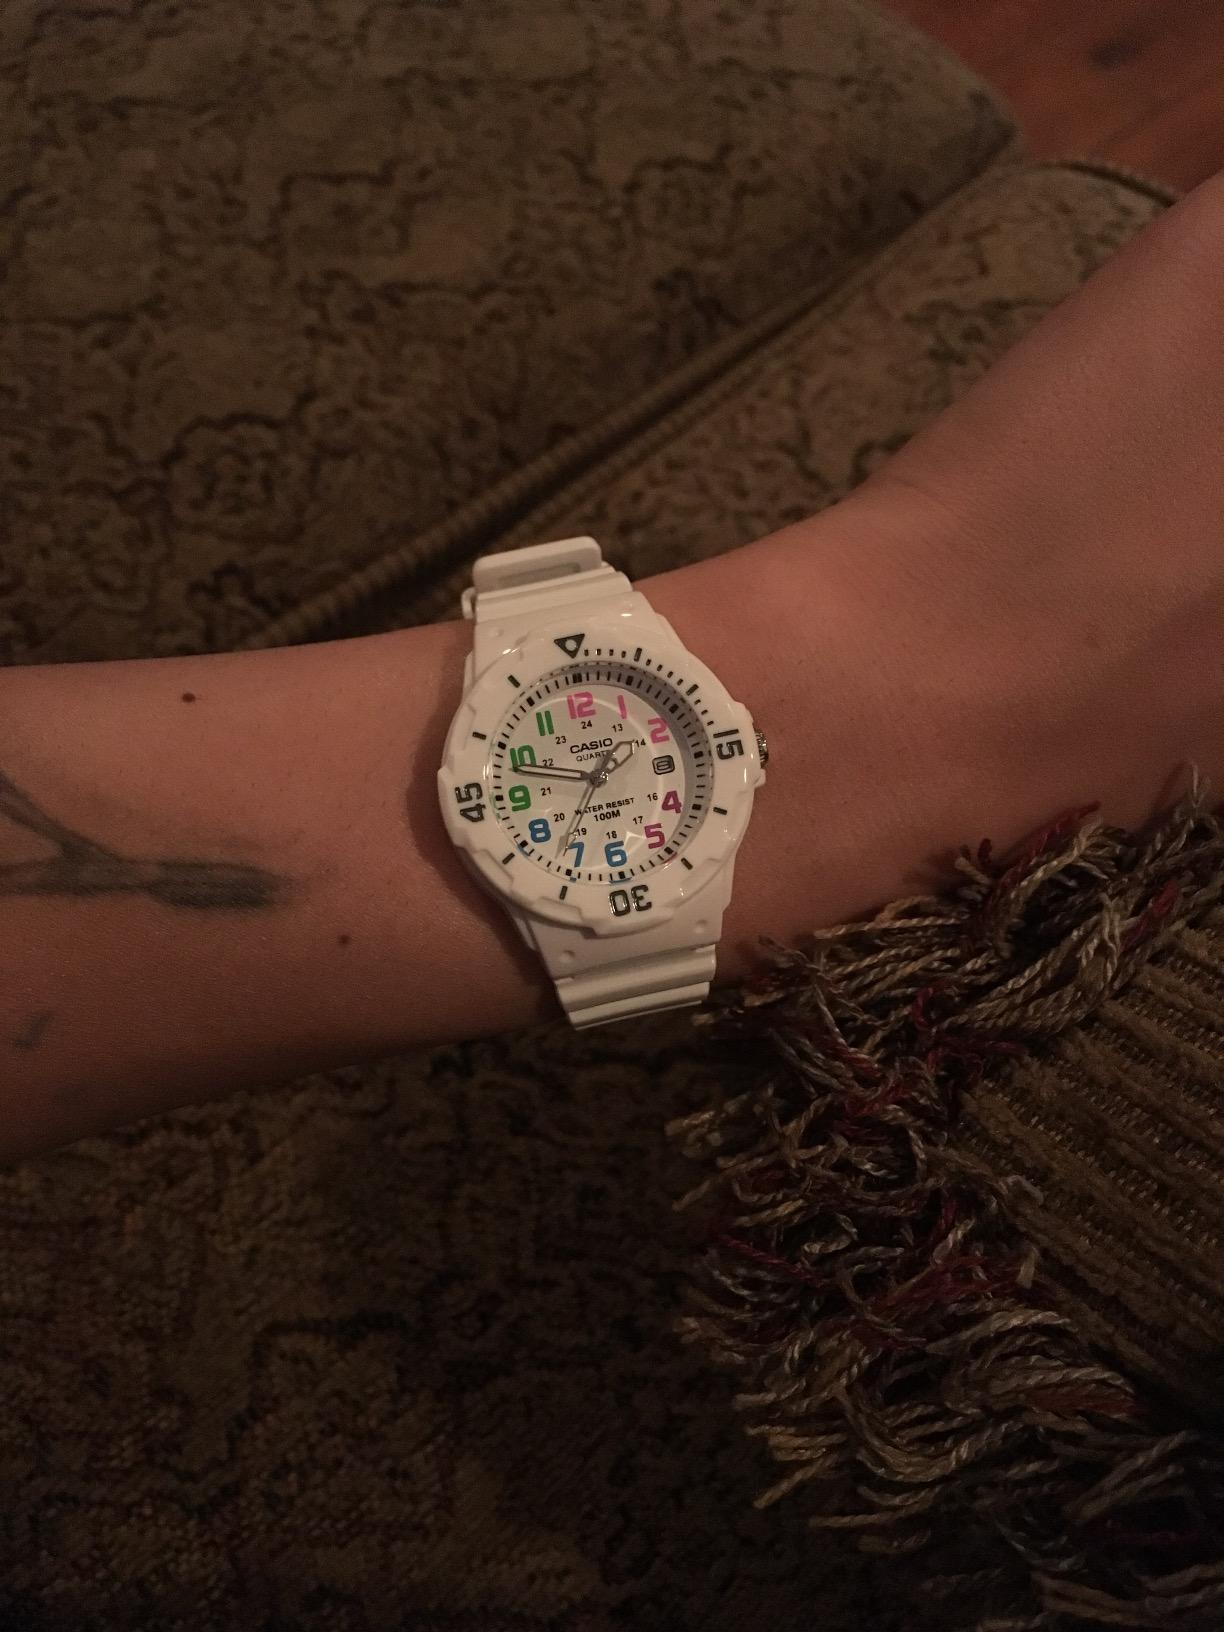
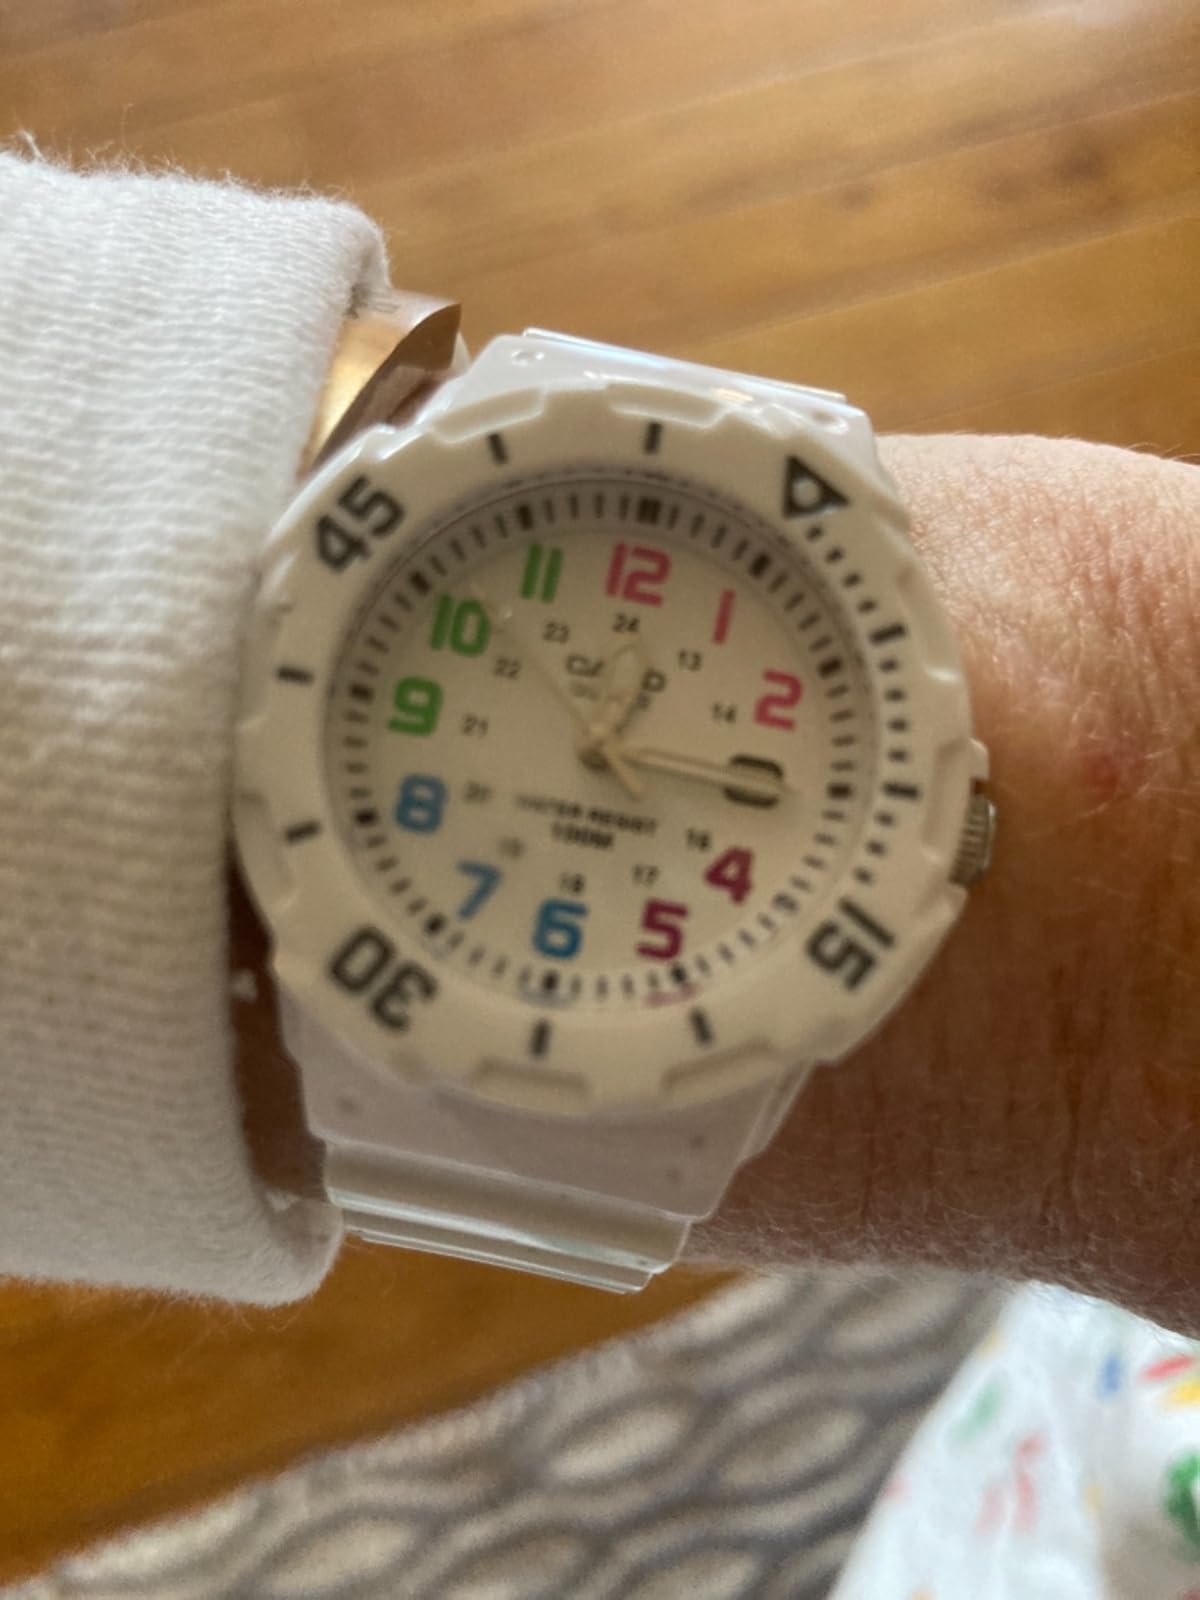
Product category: accessories_watch
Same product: yes